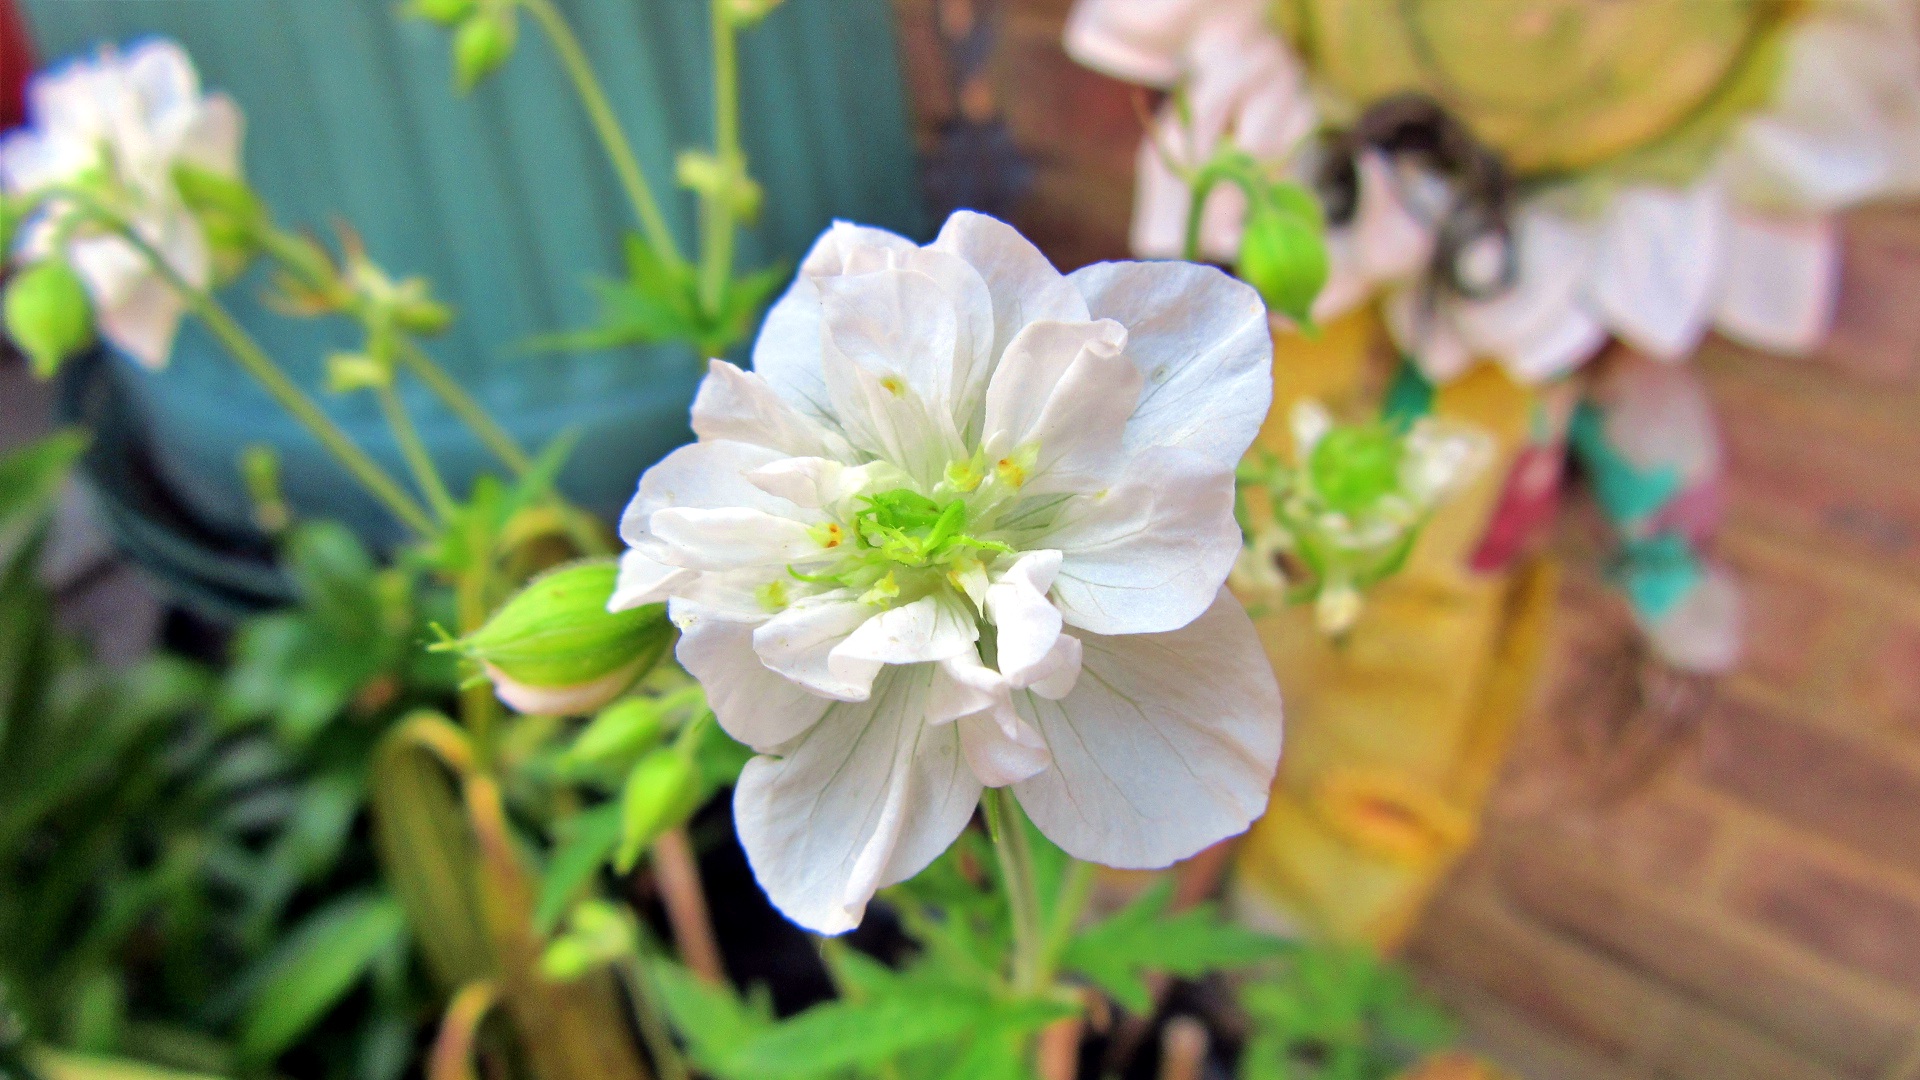
white, flower, flowering plant, petal, plant, spring, wildflower, anemone, blossom, jasmine, perennial plant